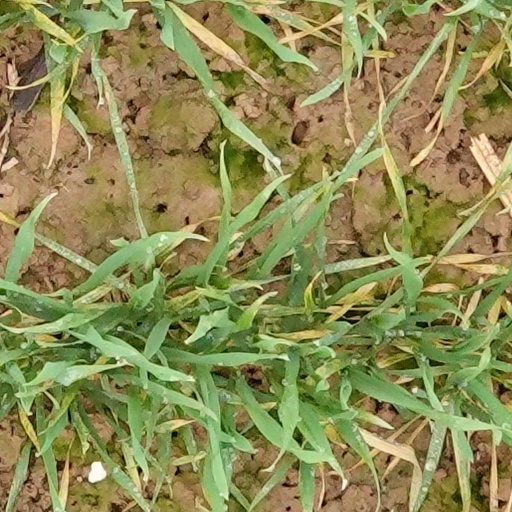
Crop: wheat